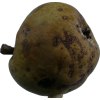
Label: pear